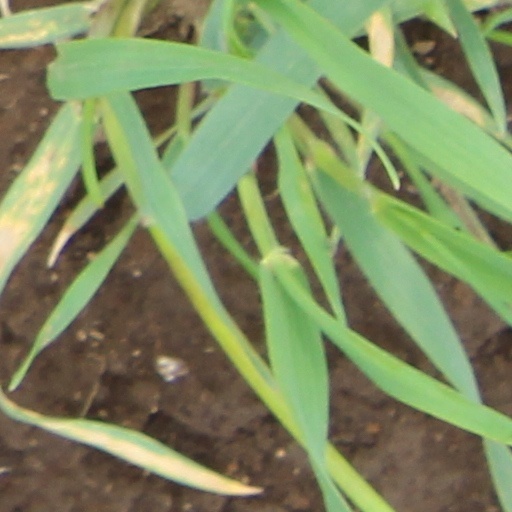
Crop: wheat